Chiba Prefecture

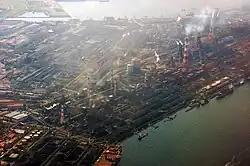
Nippon Steel Kimitsu Works, 2007, Kimitsu, Keiyō Industrial Zone

Chiba Prefecture was established on June 15, 1873, with the merger of Kisarazu Prefecture and Inba Prefecture.